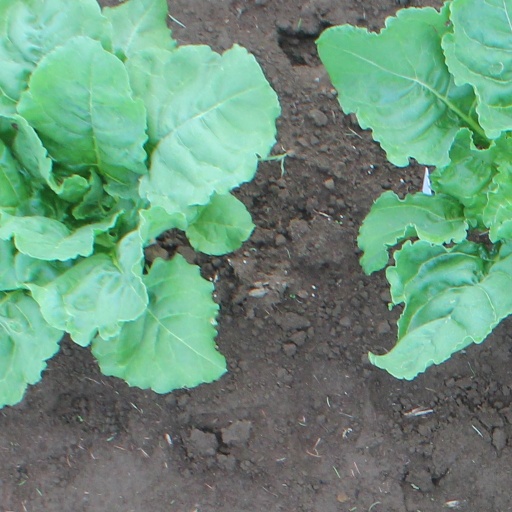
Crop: sugar beet